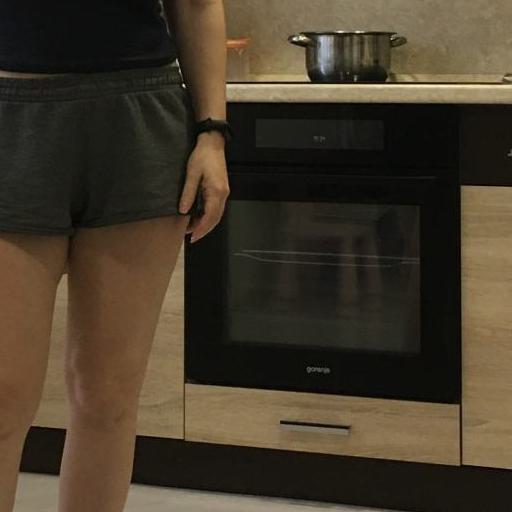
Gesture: no_gesture